Two Men of Sandy Bar

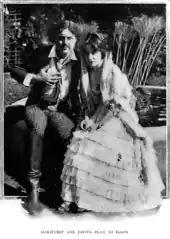

John Oakhurst reenters the picture. While drifting south, he has settled in the same town as Sandy Morton. While playing poker one night, Oakhurst meets a lovely Spanish girl. They fall in love. Jack's new love interest is Jovita. Oakhurst wants to marry the beautiful Jovita and start a new life. A significant problem arises when Oakhurst discovers she is the daughter of Don Jose De Castro. Jovita's father will not consent to the marriage of his daughter to a gambler. The couple continues to see each other in secret. They determine their only hope for marriage is to elope.